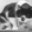
Label: cat